Iancului

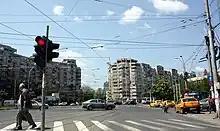
Piața Iancului

Iancului is the name of a district in Sector 2 situated in the northeastern part of Bucharest, the capital of Romania. "" is also the name of an intersection in the same district, and has a connection to the Piața Iancului metro station. The name "Iancu" comes from a Romanian revolutionary, Avram Iancu.